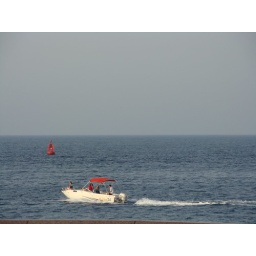
catching fish by boat